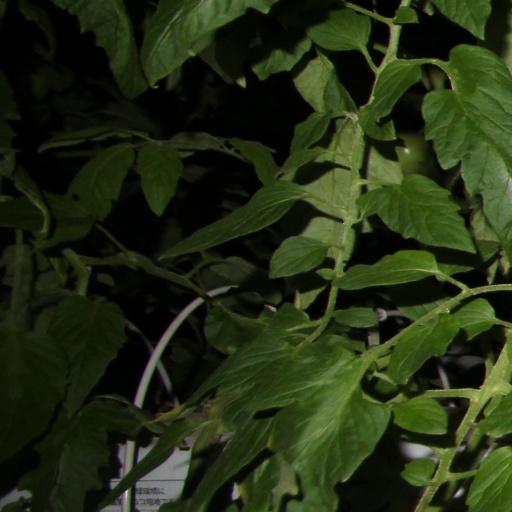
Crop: tomato